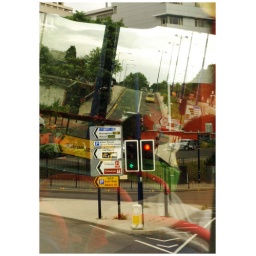
Reflection in a bus window